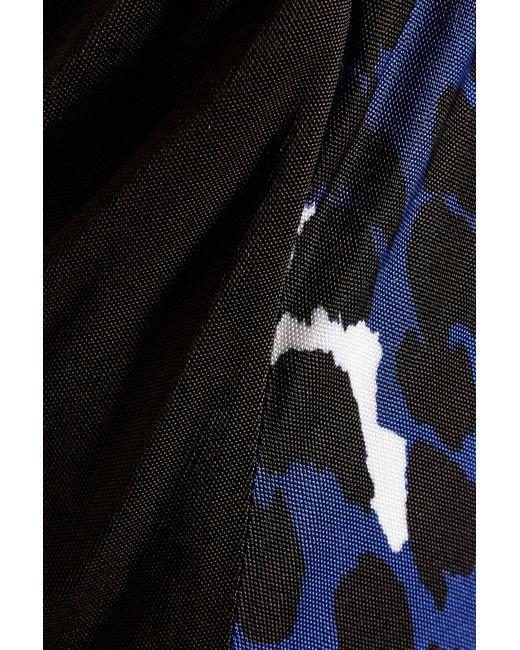
Blaues und schwarzes Unterteil für Damen